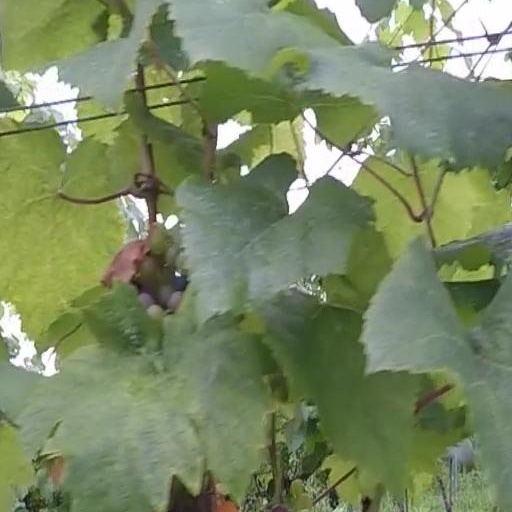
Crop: grape